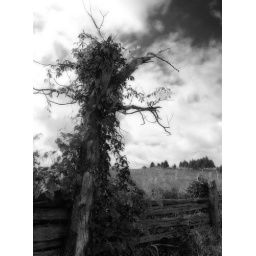
A vine in black and white